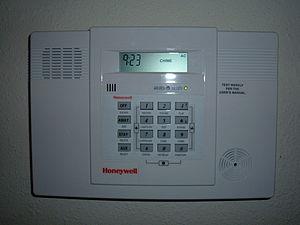
Une alarme anti-intrusion est un système conçu pour détecter toute entrée non autorisée dans un bâtiment ou une zone.